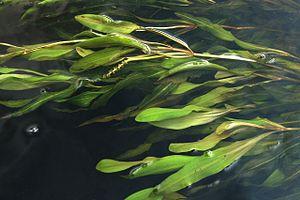
Le Potamot des Alpes ou Potamot alpin est une plante vivace du genre Potamogeton et de la famille des Potamogetonaceae.
Cette liste de Tracheophyta de Bosnie-Herzégovine, ainsi que d’espèces introduites est un aperçu incomplet d’espèces de mousses, de fougères, de gymnospermes et d’angiospermes citées dans la littérature disponible en langues bosniaque, croate, serbe et serbo-croate. Cet aperçu n’inclue pas des espèces cultivées ni celles occasionnellement introduites.